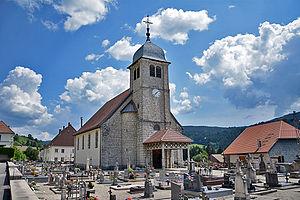
La Cluse-et-Mijoux est une commune française située dans le département du Doubs, en région Bourgogne-Franche-Comté.